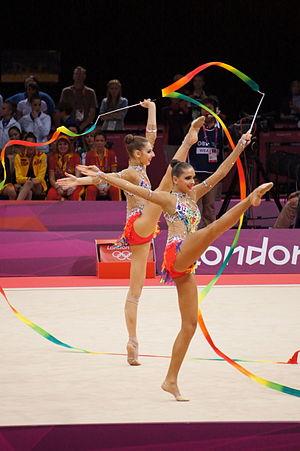
Karolina Andreïevna Sevastyanova est une gymnaste rythmique russe, née le 25 avril 1995 à Kiev.